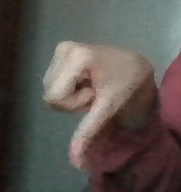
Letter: waw